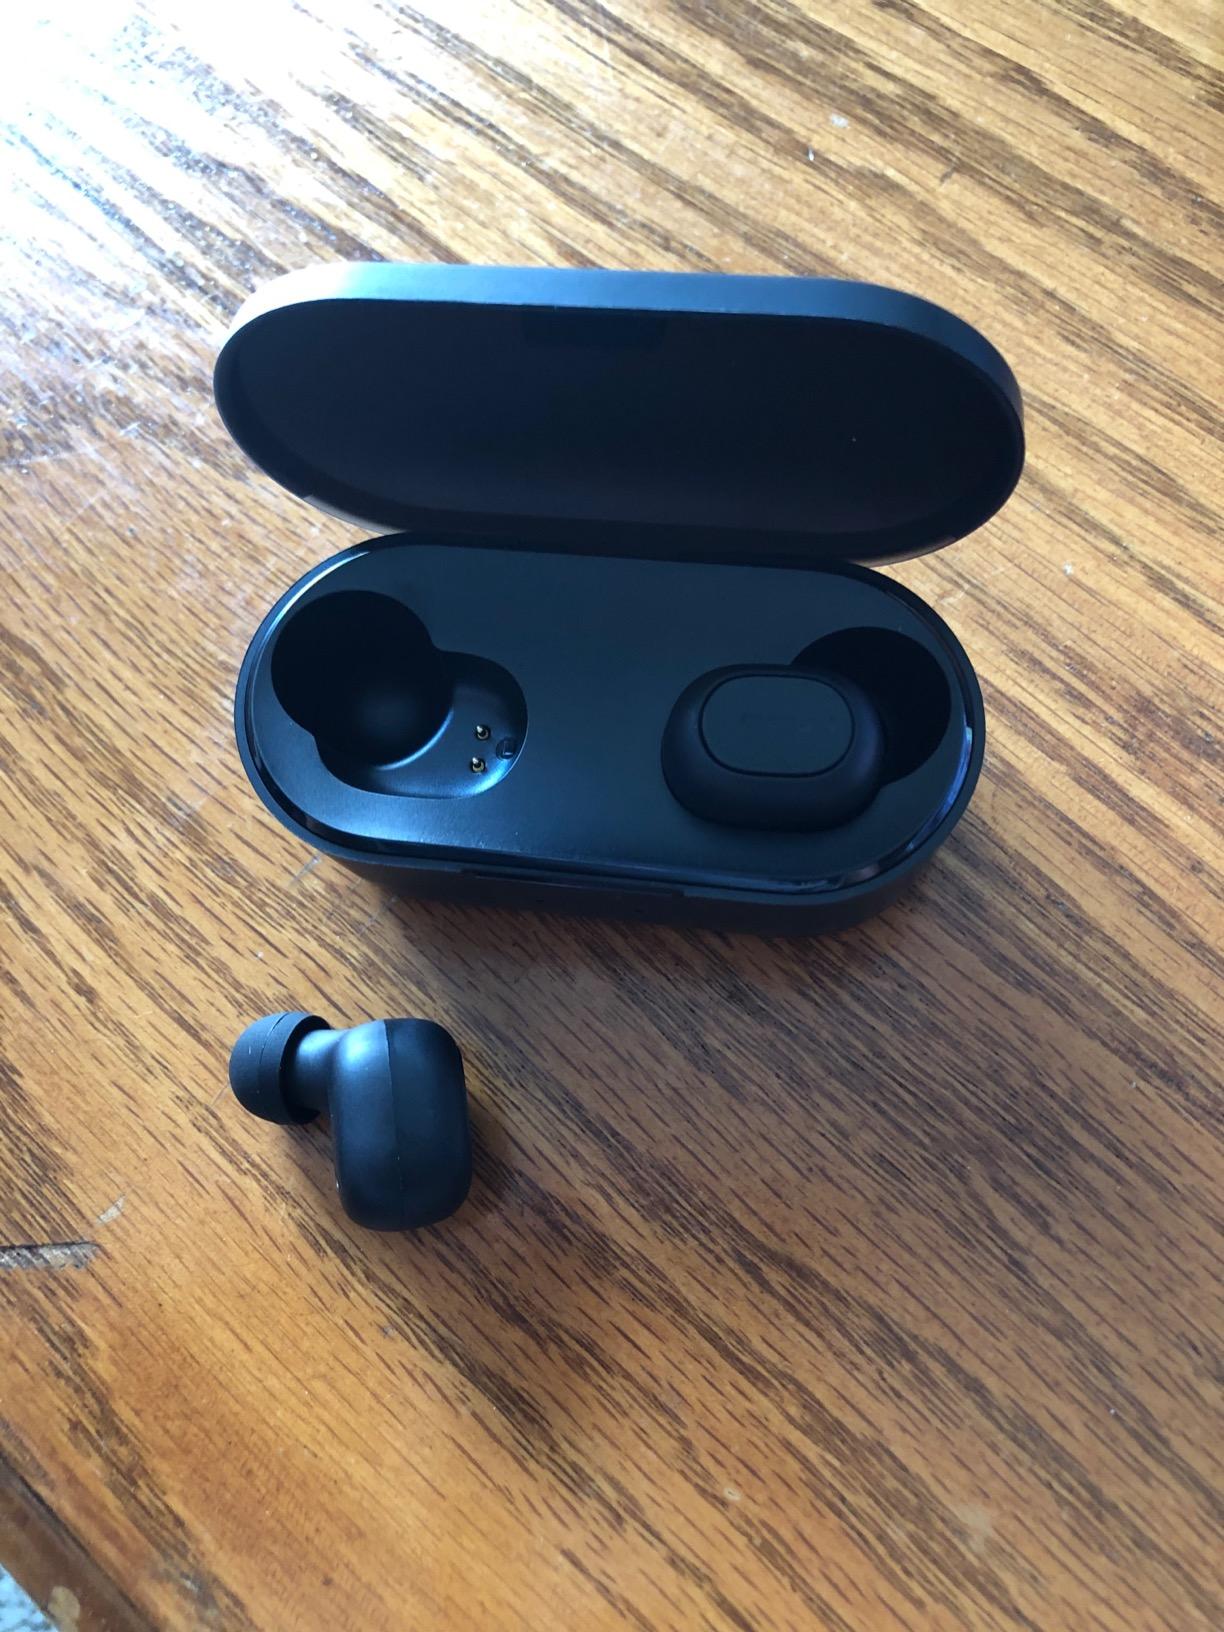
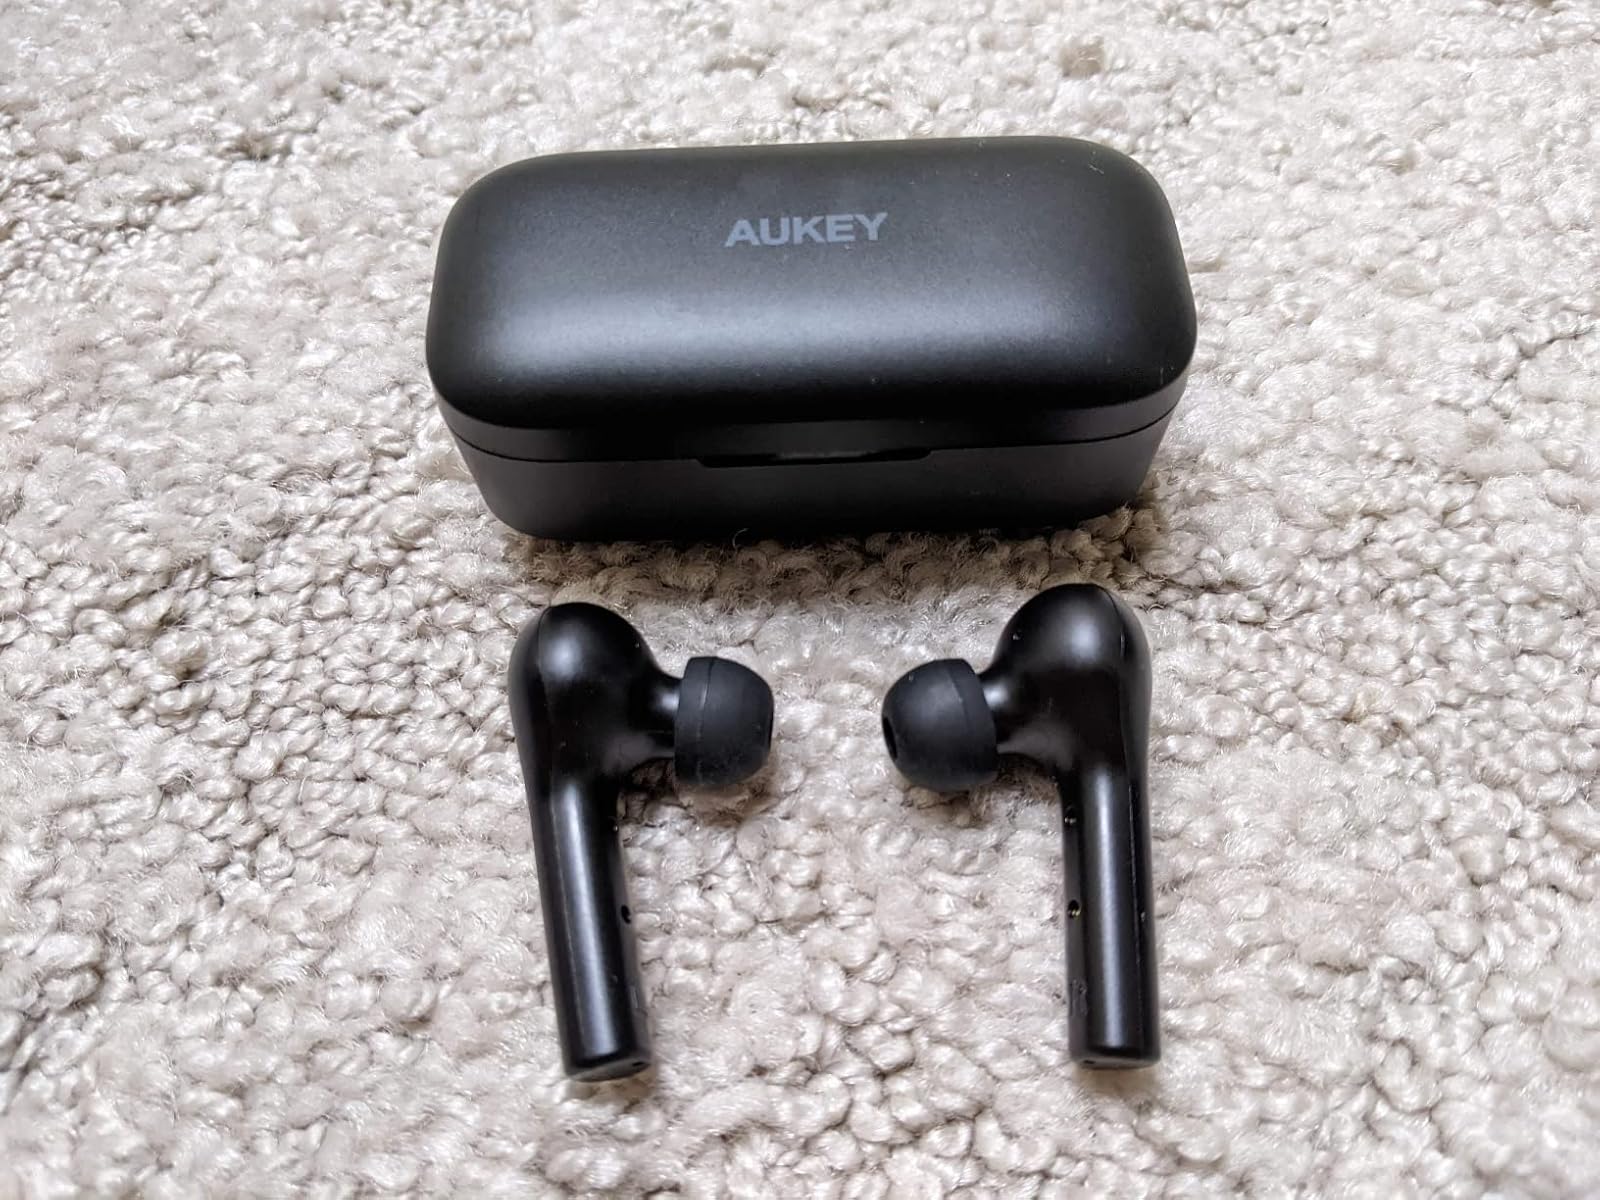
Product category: earbuds
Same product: no